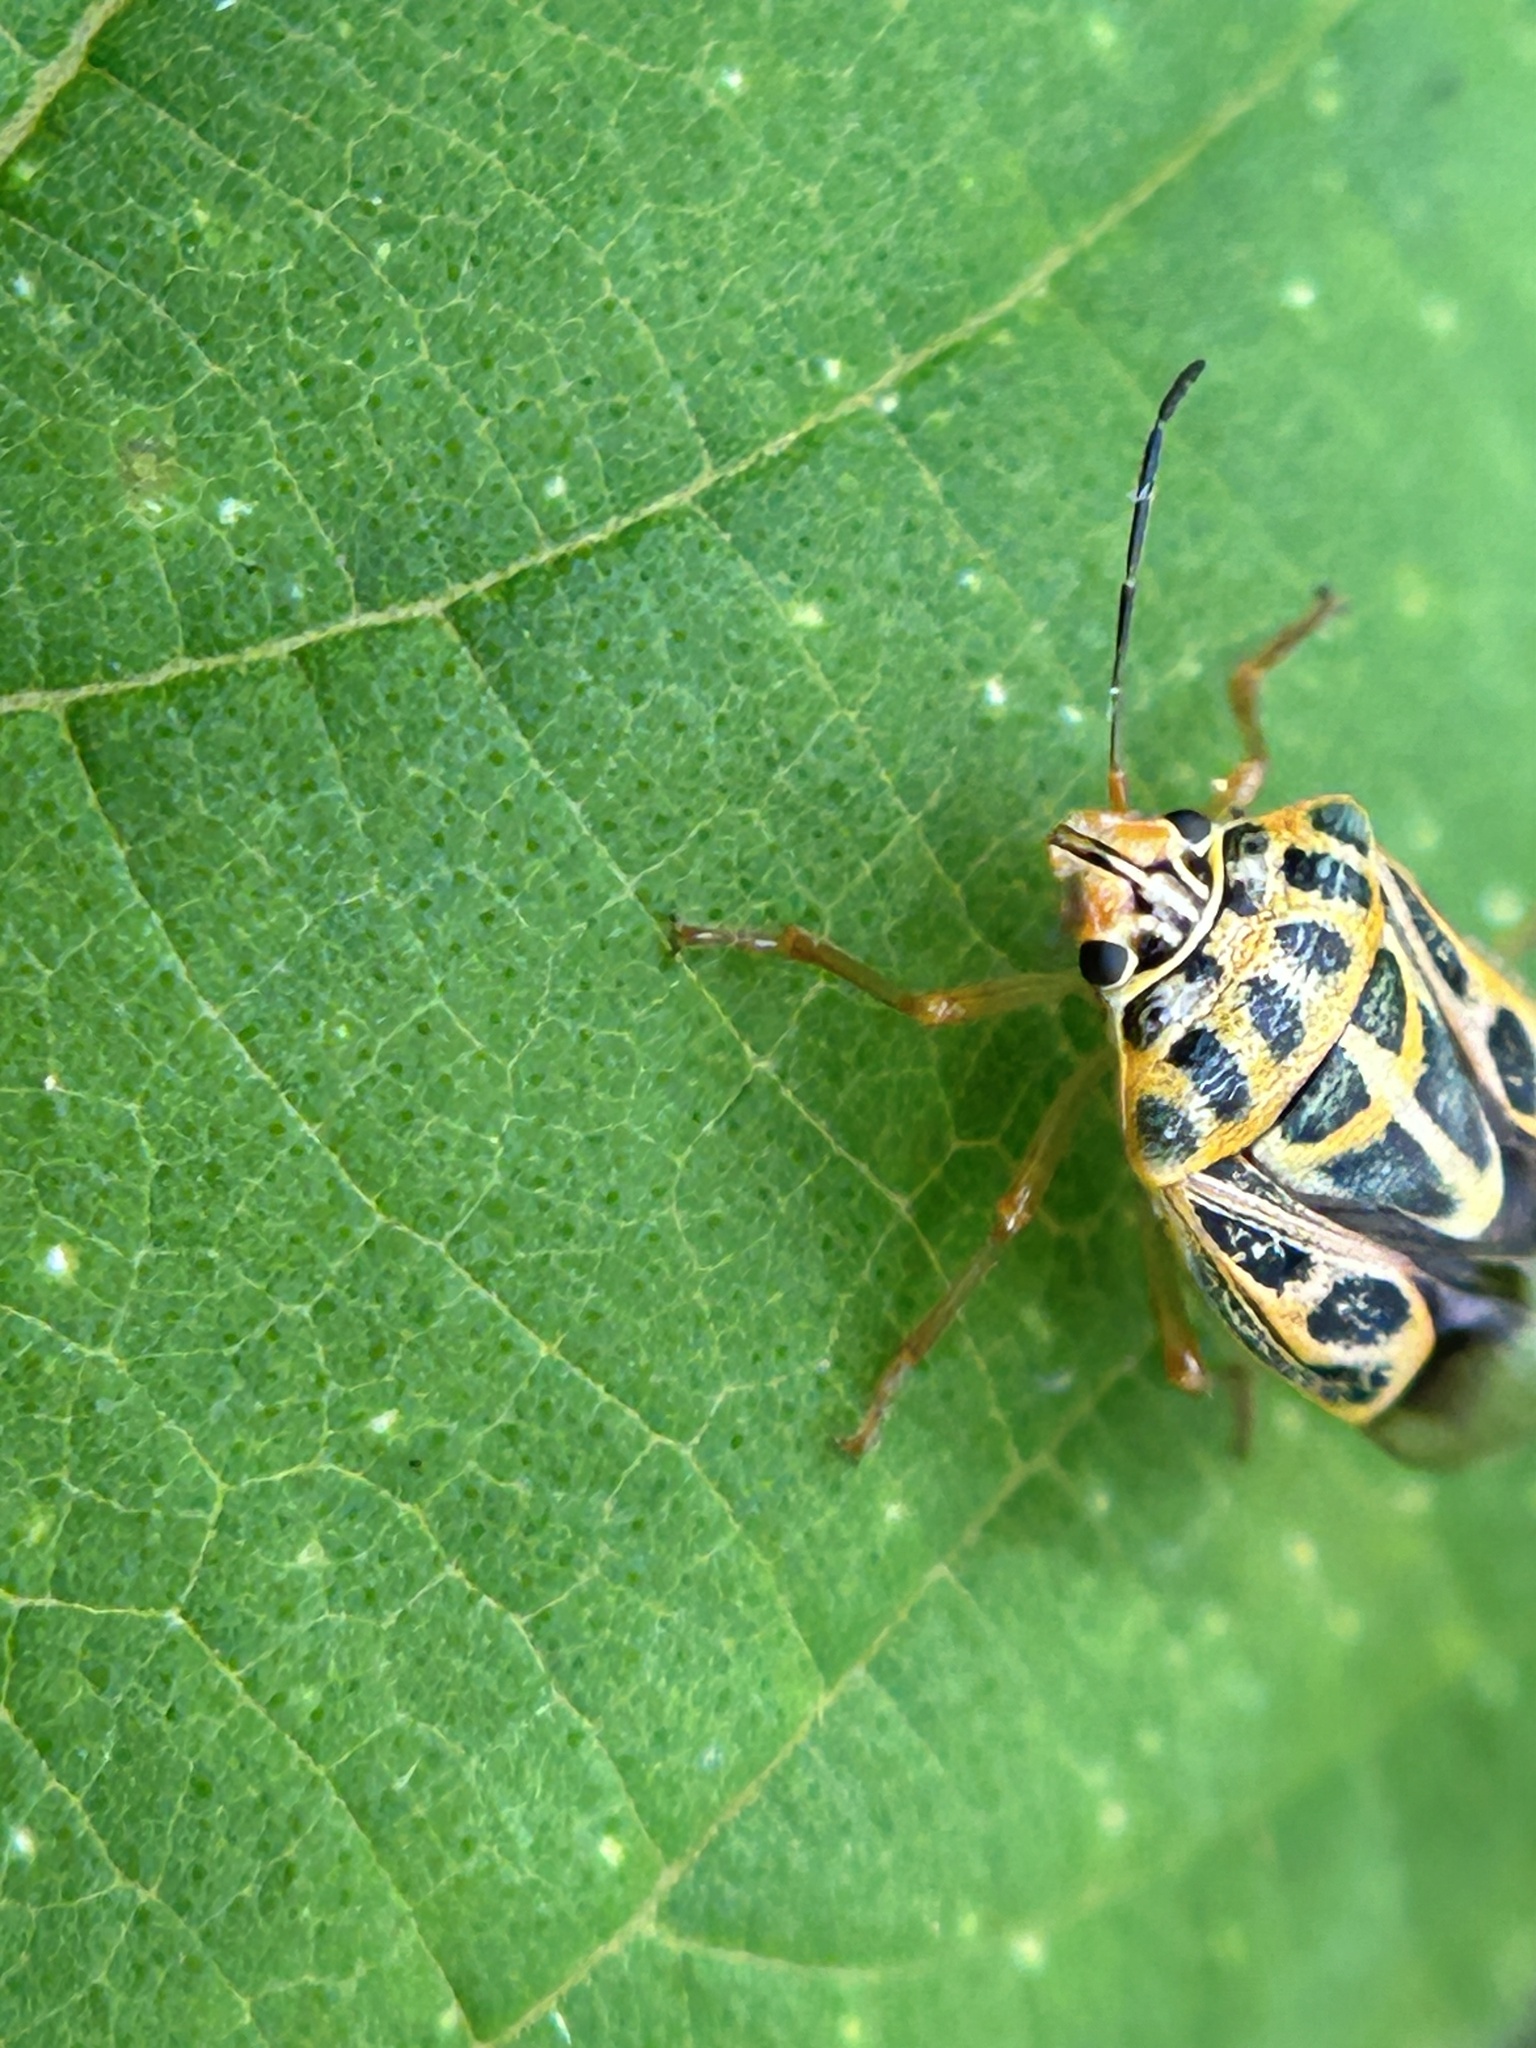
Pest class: stink_bug